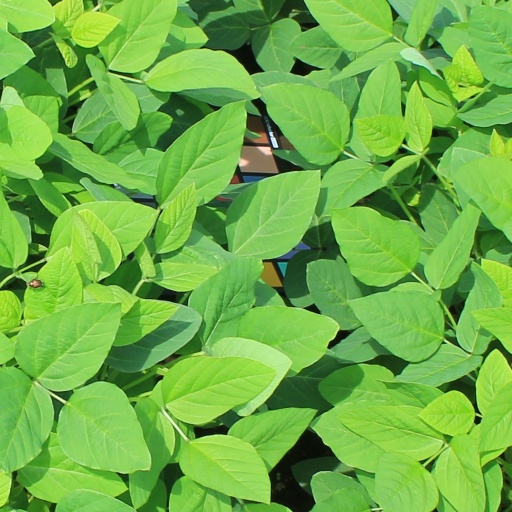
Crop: soybean